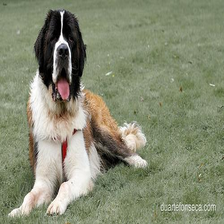
Species: dog
Breed: saint bernard